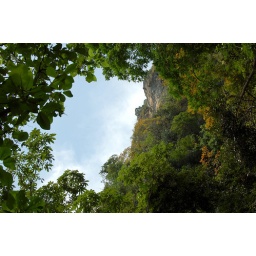
the view from Dum's kitchen- a little area behind the main beach under some trees and plant cover